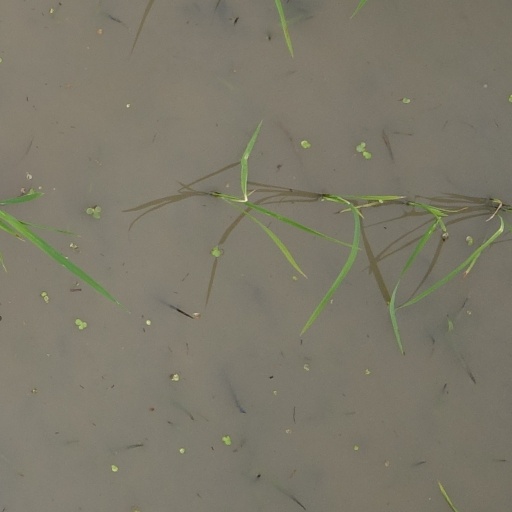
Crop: rice